Rashi

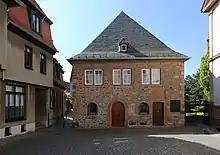
Exterior of Rashi's Synagogue, Worms, Germany

At some time around 1070 he founded a yeshiva, which attracted many disciples. Jewish oral tradition contends that he was a vintner. There is no evidence for this, although Rashi shows an extensive knowledge of winemaking utensils and process. One responsum from his school refers to a barrel of wine marked with Rashi's import seal. The soil around Troyes is not suited to growing grapes, but some vineyards are known to have existed anyway, due to the great local demand for wine.